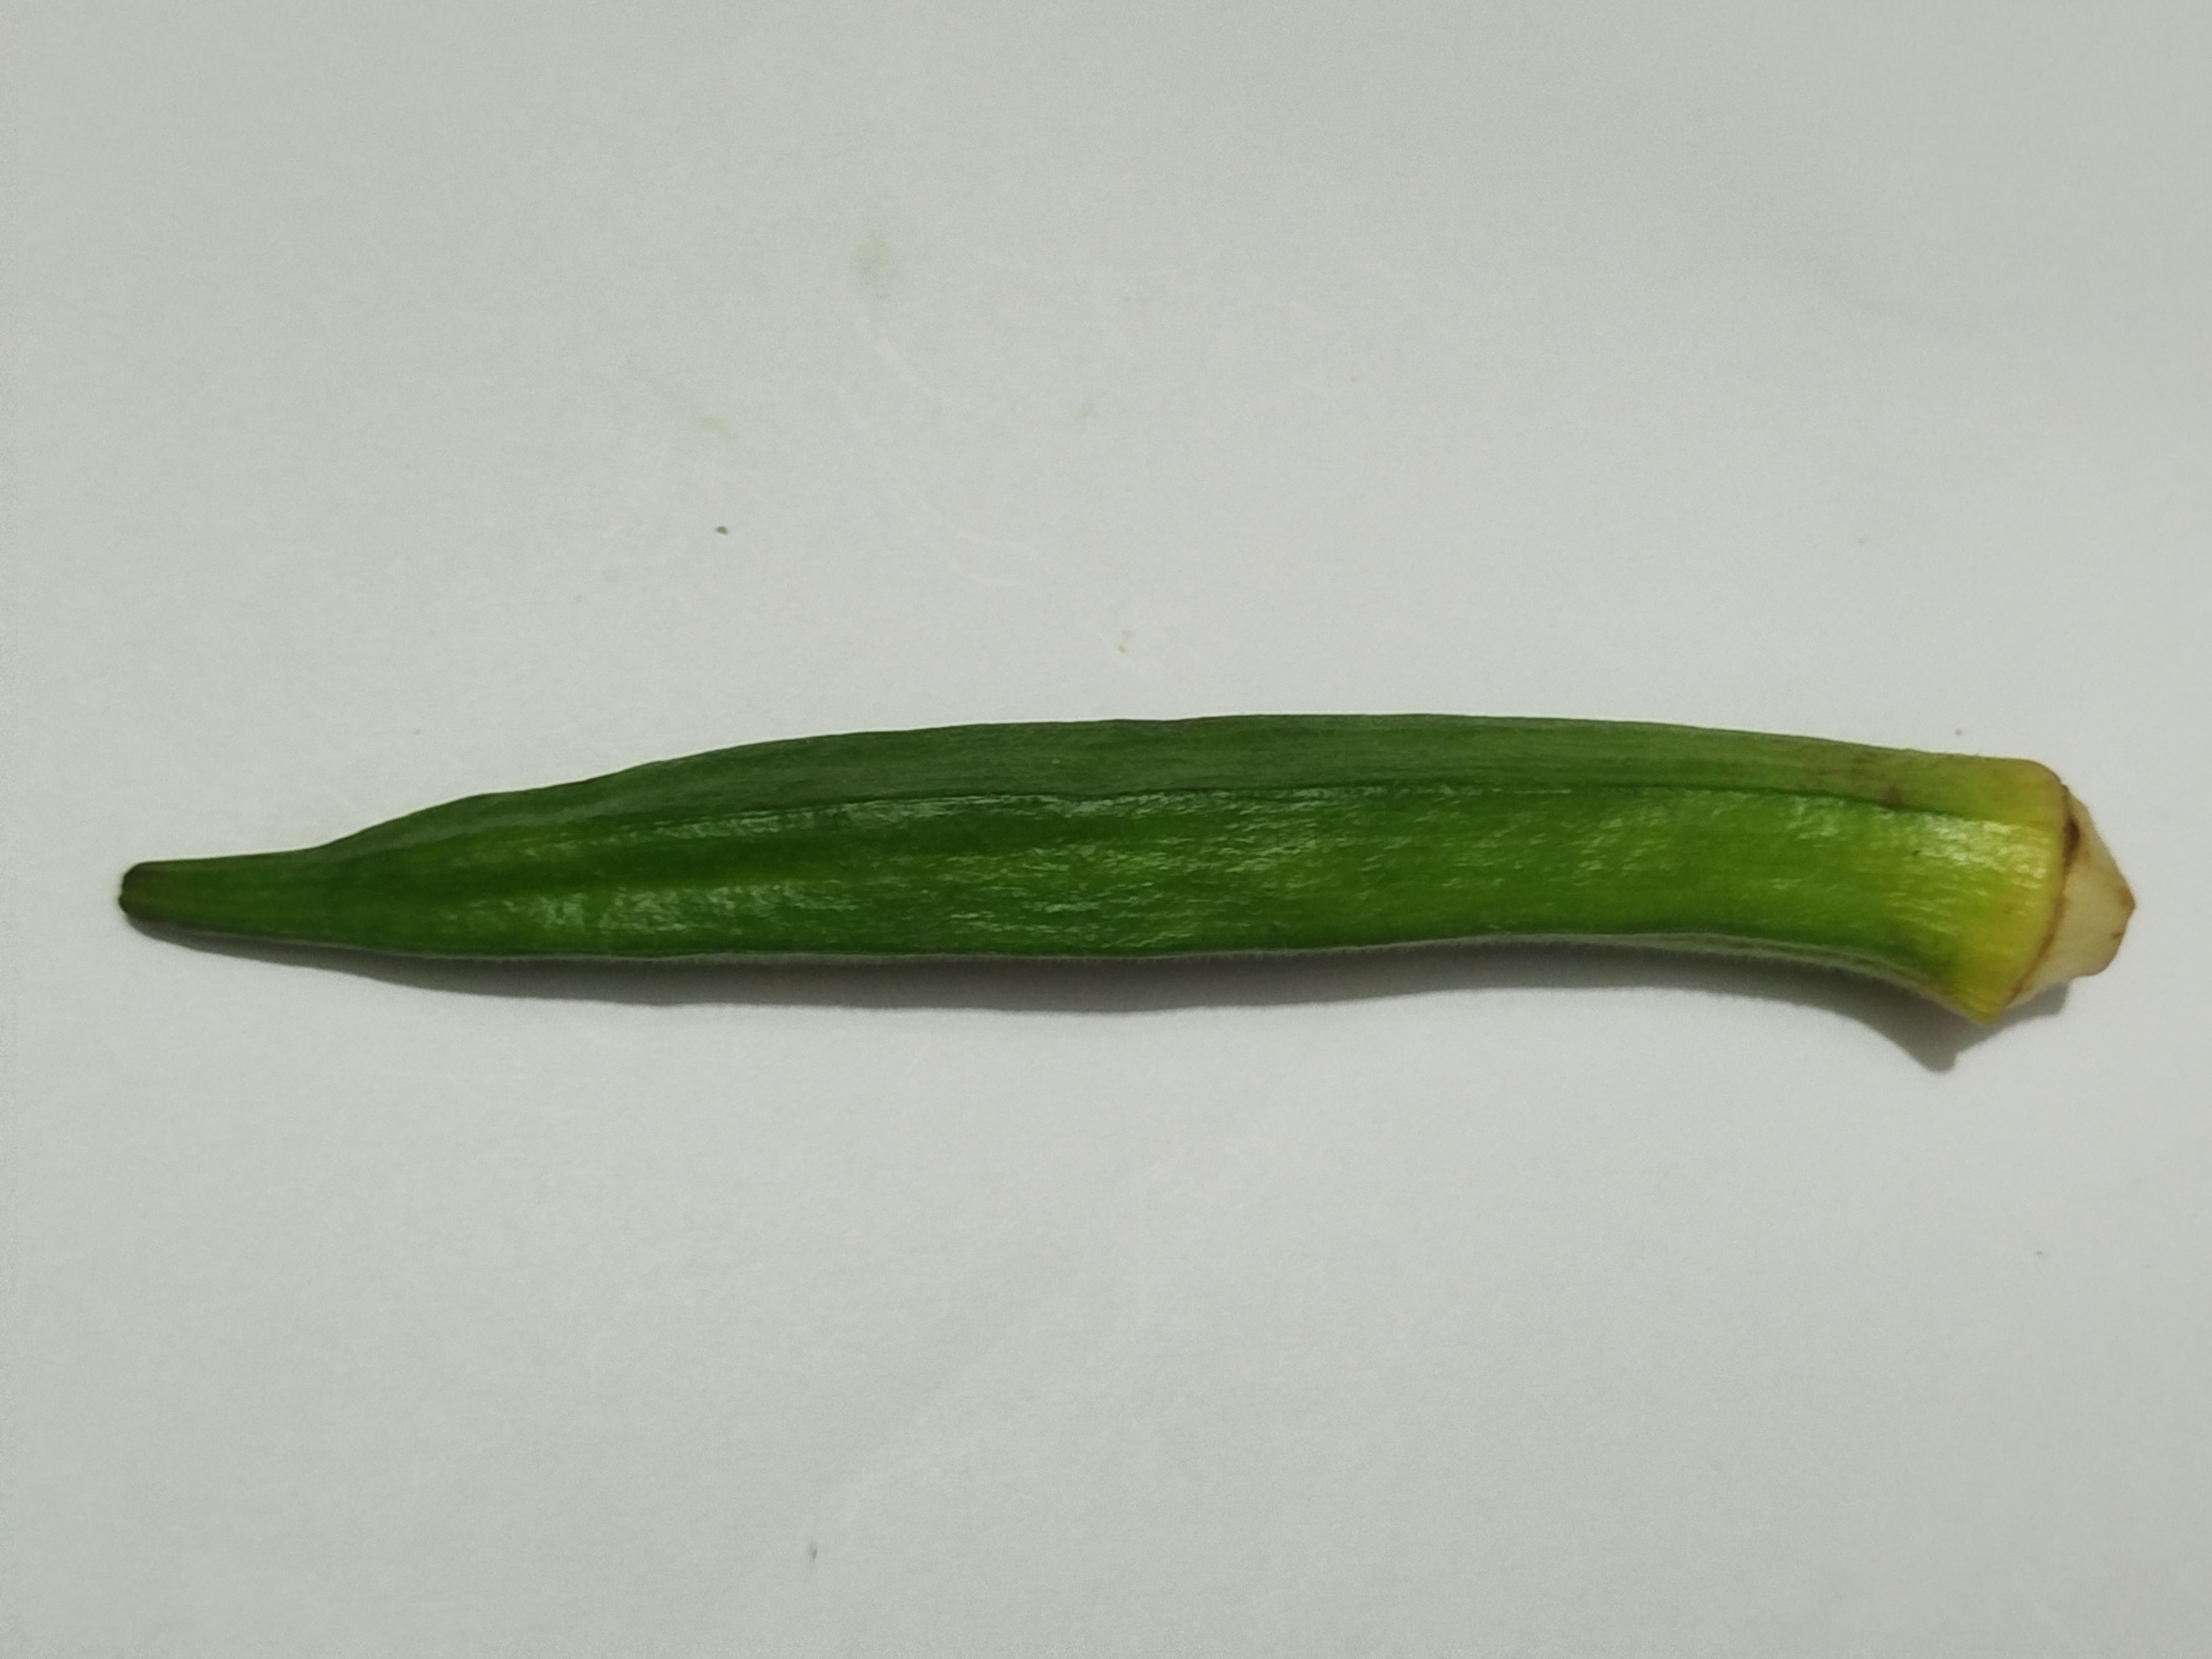
Label: Ladies finger